Slavery in ancient Egypt

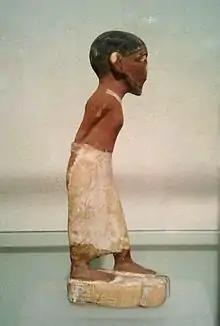
A figurine from Egypt of a semitic slave (2)

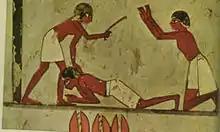
A slave being beaten

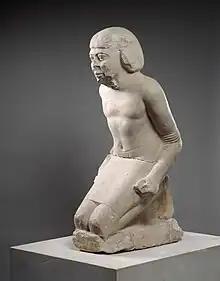
A statue of a kneeling captive in Ancient Egypt, Old Kingdom ca. 2246-2152 a. C

Slavery in ancient Egypt existed at least since the Old Kingdom period. Discussions of slavery in Pharaonic Egypt are complicated by terminology used by the Egyptians to refer to different classes of servitude over the course of dynastic history. Interpretation of the textual evidence of classes of slaves in ancient Egypt has been difficult to differentiate by word usage alone. There were three types of enslavement in Ancient Egypt: chattel slavery, bonded labor, and forced labor. Even these seemingly well-differentiated types of slavery are susceptible to individual interpretation. Egypt's labor culture encompassed many people of various social ranks.